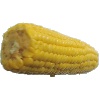
Label: corn